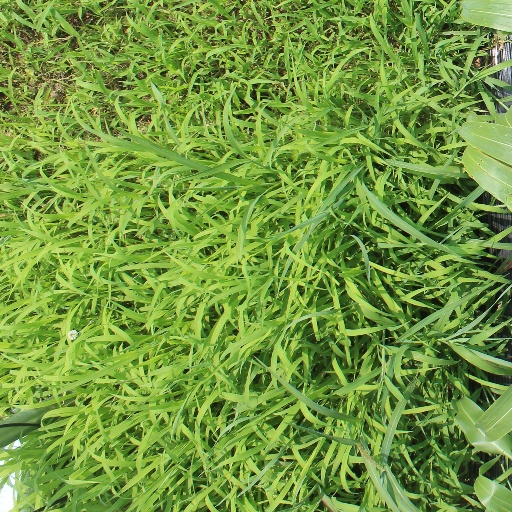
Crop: sorghum